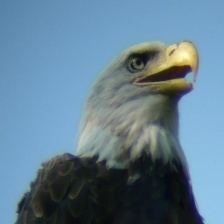
Species: BALD EAGLE
Scientific name: HALIAEETUS LEUCOCEPHALUS